Edward Smith (sea captain)

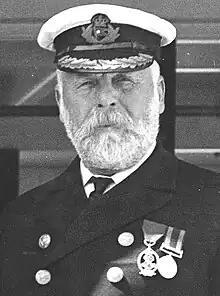
Smith in 1911

Captain Edward John Smith (27 January 1850 – 15 April 1912) was a British sea captain and naval officer. In 1880, he joined the White Star Line as an officer, beginning a long career in the British Merchant Navy. Smith went on to serve as the master of numerous White Star Line vessels. During the Second Boer War, he served in the Royal Naval Reserve, transporting British Imperial troops to the Cape Colony. Smith served as captain of the ocean liner "Titanic", and perished along with 1,495 others when she sank on her maiden voyage.